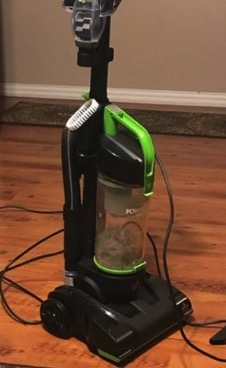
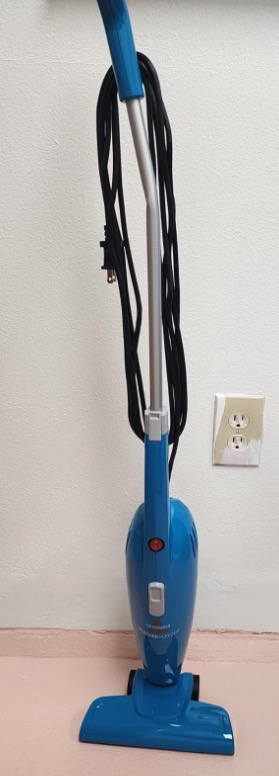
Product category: items_vacuum
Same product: no